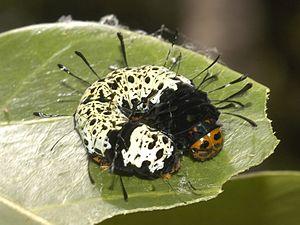
La faune de Madagascar, tout comme sa flore, est très riche. En effet celle-ci présente entre 80 % et 90 % d'espèces endémiques. Cette notion d'endémisme bien qu'elle ne soit pas inexacte reste subjective, puisque dépendante du niveau taxonomique à partir duquel se positionne l'observateur et de la surface ou du milieu considéré. De nombreux taxons spécifiques ou génériques, sont strictement endémiques à Madagascar, mais aussi, plus rarement au niveau de la famille et atteignent donc des taux d'endémisme proche ou égaux de 100 %.
Chrysiridia rhipheus, parfois appelé Uranie de Madagascar et Uranie rhiphée en français, est une espèce de lépidoptères de la super-famille des Geometroidea, de la famille des Uraniidae et du genre Chrysiridia. Bien qu'appartenant à la super-famille des Geometroidea, composée majoritairement d'espèces nocturnes, il s'agit d'une espèce diurne. Ce lépidoptère est l'une des deux seules espèces du genre Chrysiridia avec Chrysiridia croesus, très proche physiquement. Chrysiridia rhipheus est considéré comme l'un des plus beaux papillons du monde. Ce papillon se distingue par ses couleurs vives et iridescentes et ses nombreuses queues qui rappellent les espèces du genre Papilio avec lesquelles il n'a pourtant aucun lien phylogénétique. Ses couleurs sont aposématiques et préviennent les prédateurs de sa toxicité.